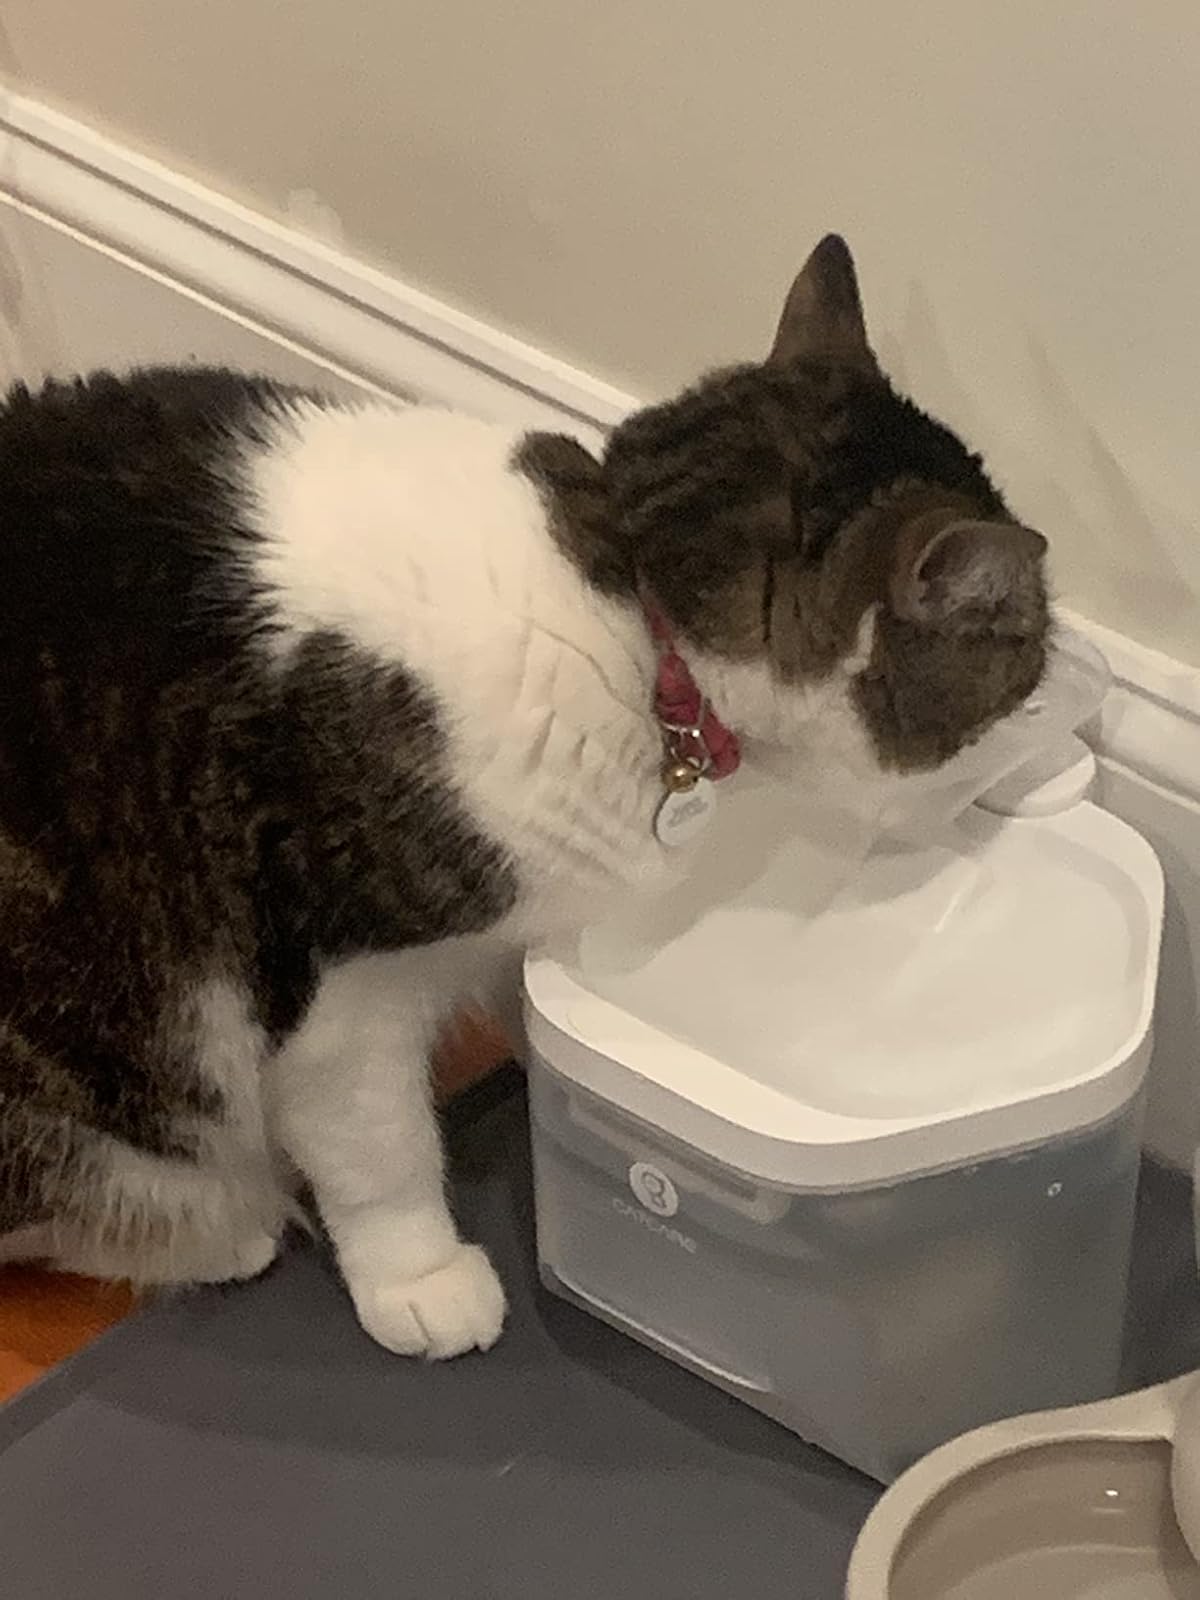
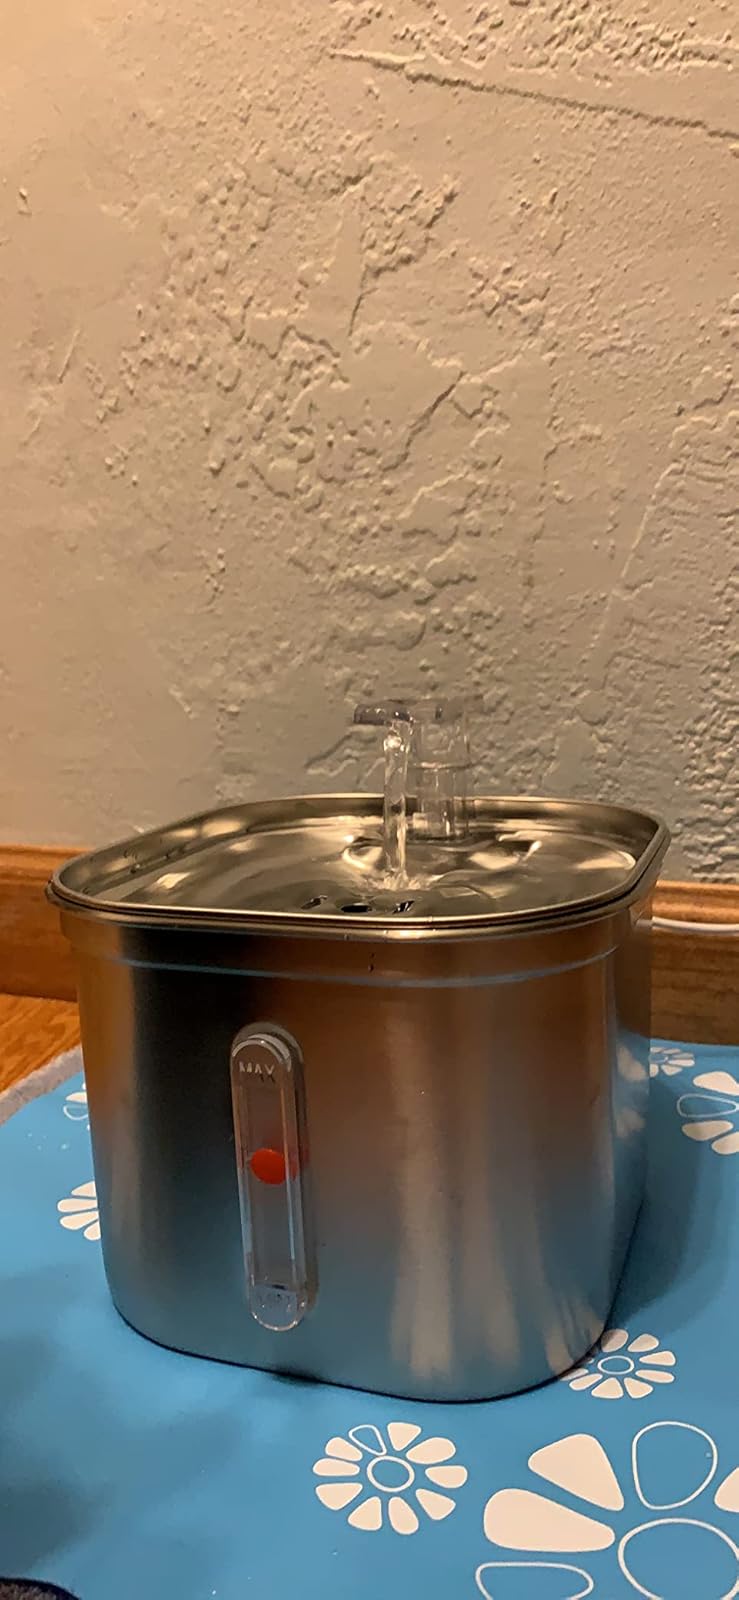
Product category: items_bowl
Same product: no